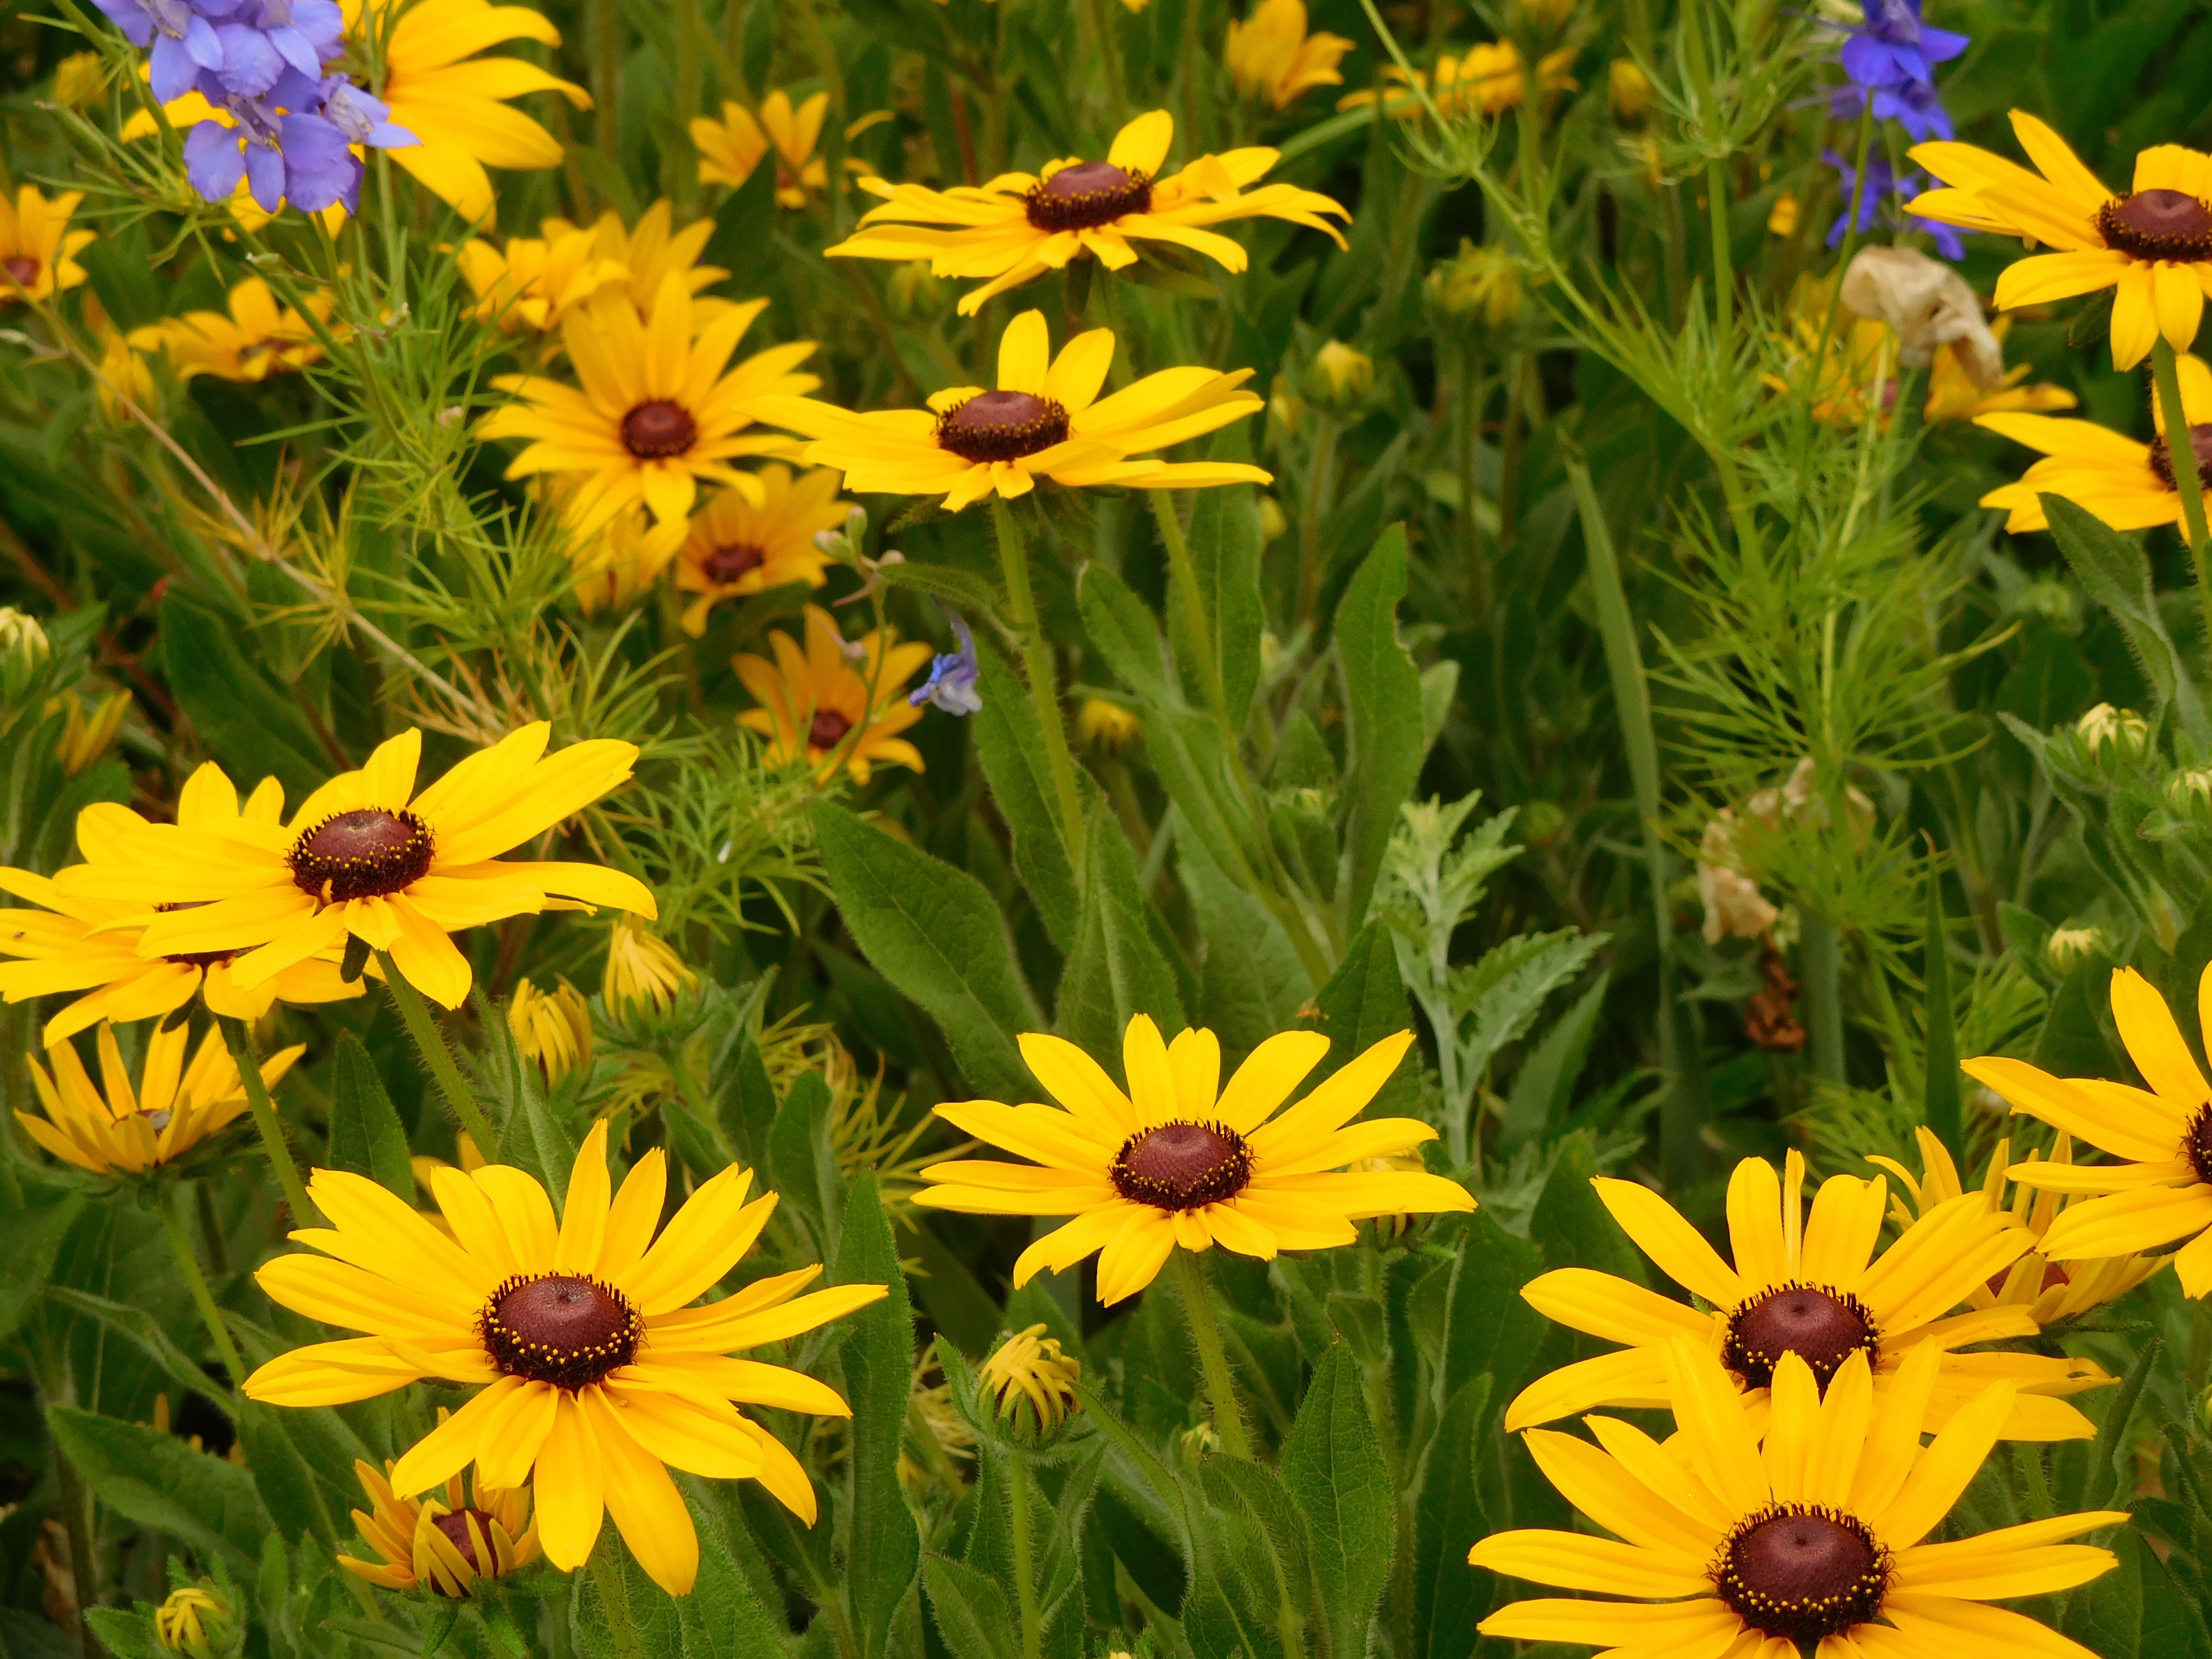
nature, blossom, plant, sun, white, field, meadow, prairie, sunlight, flower, petal, summer, daisy, spring, herb, natural, botany, blooming, colorful, yellow, garden, flora, blue sky, wildflower, happy, happiness, petals, joy, beautiful, day, nectar, flowering plant, daisy family, calendula, sulfur cosmos, oxeye daisy, annual plant, land plant, marguerite daisy